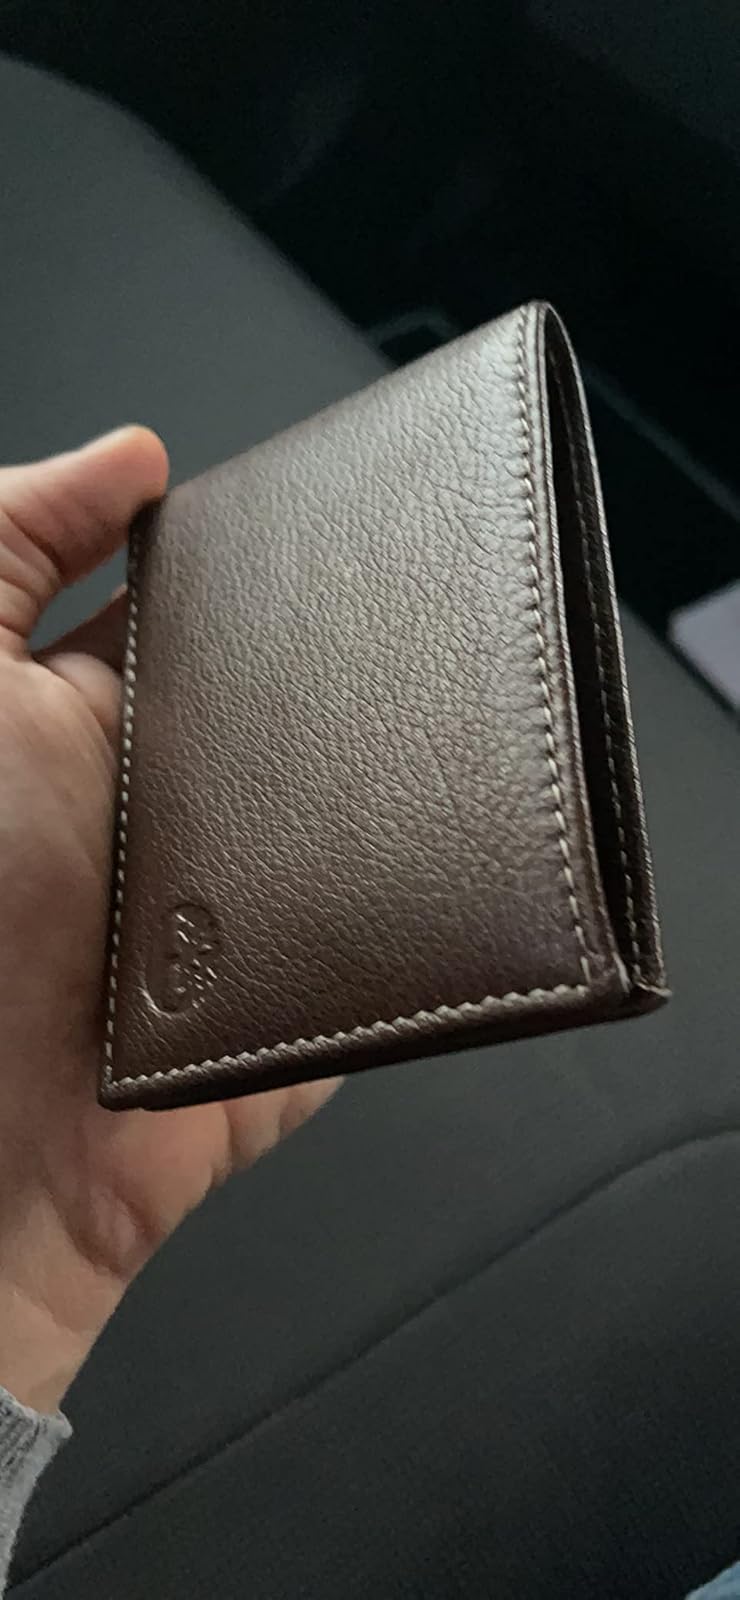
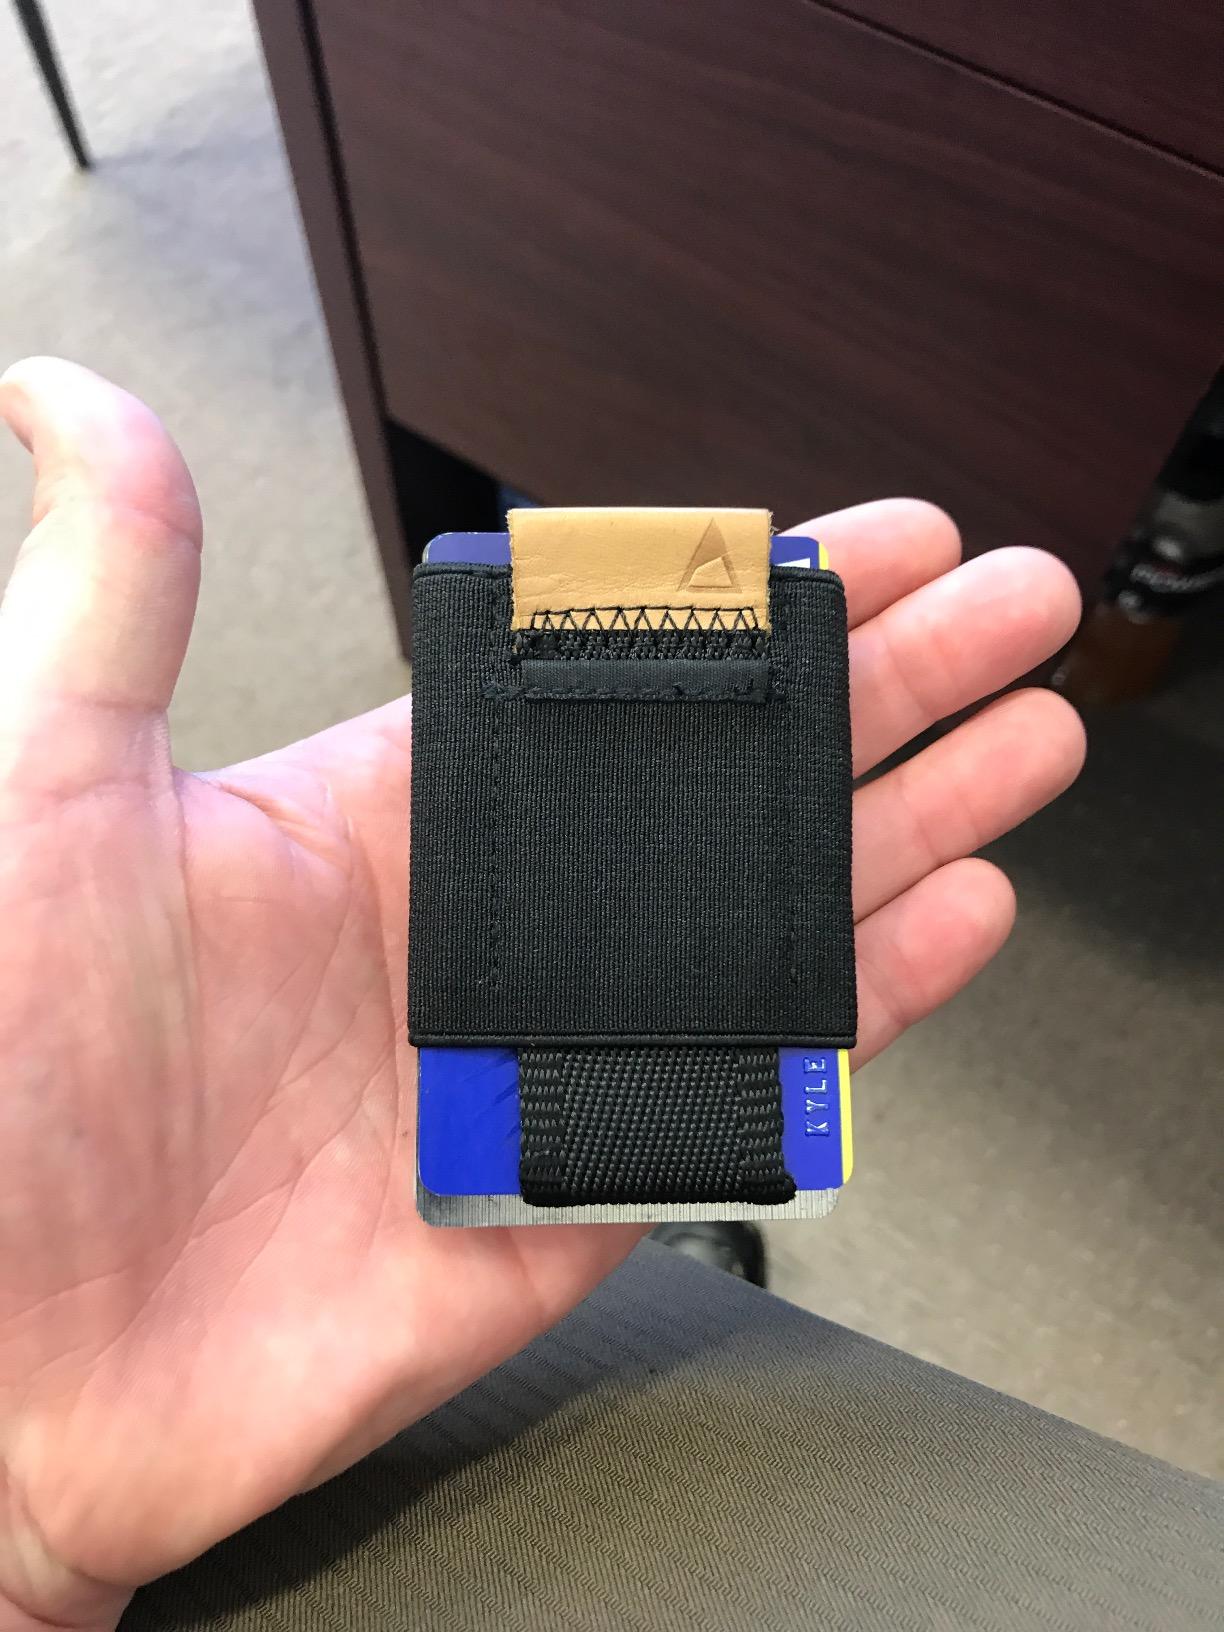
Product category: accessories_wallet
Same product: no